Magnesia (regional unit)

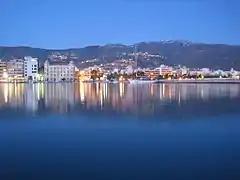
Volos

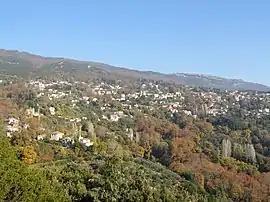
Milies

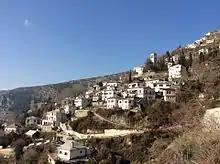
Makrinitsa

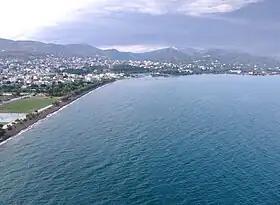
Nea Anchialos

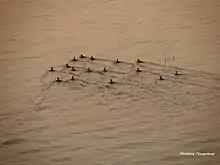
Lake Karla

The regional unit Magnesia is subdivided into 5 municipalities. These are (number as in the map in the infobox):